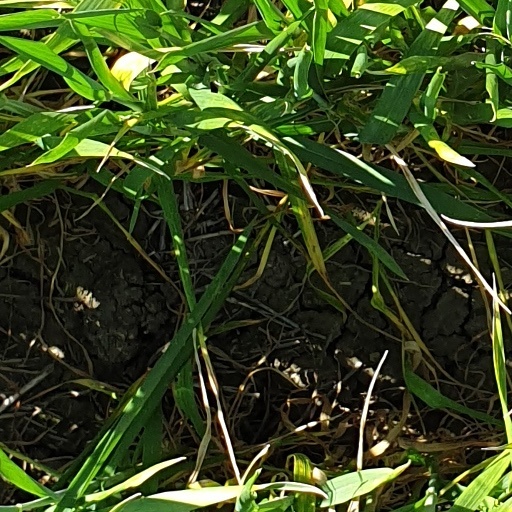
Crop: wheat